Ceiling fan

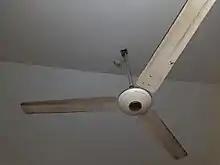
Late 1980s Usha Prima, one of the most common ceiling fans in India

Meanwhile, ceiling fans became very popular in other countries, particularly those with hot climates, such as India, Pakistan, Bangladesh and the Middle East, where a lack of infrastructure or financial resources made energy-hungry and complex freon-based air conditioning equipment impractical. In many parts of India, ceiling fans are the primary method of cooling homes, especially in middle-class households. Brands like Usha, Crompton, and Bajaj dominate the market, but newer players have also emerged in the budget and energy-efficient segments. In 1973, Texas entrepreneur H. W. (Hub) Markwardt began importing ceiling fans into the U.S. that were manufactured in India by Crompton Greaves, Ltd. Crompton Greaves had been manufacturing ceiling fans since 1937 through a joint venture formed by Greaves Cotton of India and Crompton Parkinson of England. These Indian manufactured ceiling fans caught on slowly at first, but Markwardt's Encon Industries branded ceiling fans (which stood for ENergy CONservation) eventually found great success during the energy crisis of the late 1970s and early 1980s since they consumed less energy than the antiquated shaded pole motors used in most other American made fans. The fans became the energy-saving appliances for residential and commercial use by supplementing expensive air conditioning units with a column of gentle airflow.